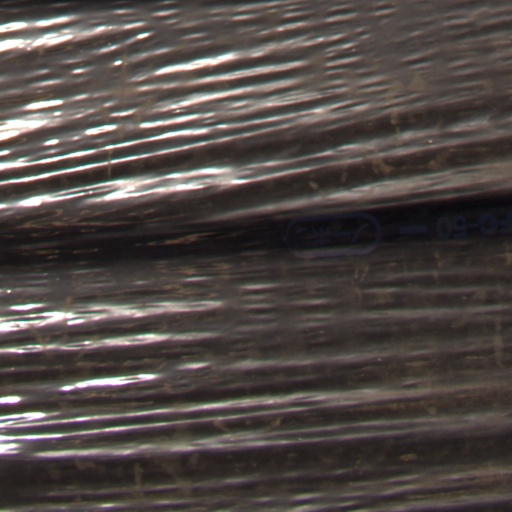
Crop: Jerusalem artichoke